Sport in Russia

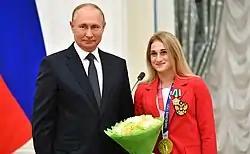
Vladimir Putin and Lilia Akhaimova

Before the breakup of the Soviet Union in 1991, the Soviet women's gymnastics squad won all team titles in World Championship competition and at the Summer Olympics, other than the 1984 Olympics, which they did not attend, and the 1966, 1979, and 1987 World Championships. Most of the Soviet gymnasts were from the Russian SFSR. Russia has medalled at every Worlds and Olympic competition in both MAG and WAG disciplines, except in the 2008 Olympics, where the Russian women team did not win any medals.